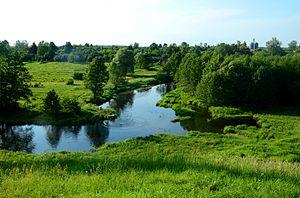
Le Bobr est une rivière de Biélorussie, longue de 124 km, affluent de la Bérézina. Il a sa source dans les collines d'Orcha, à 183 m d'altitude, dans le raïon de Talatchyn. Il traverse la localité de Bobr dans le raïon de Kroupki. Son débit moyen est de 15 m³/s mais il peut atteindre 540 m³/s en période de crue. Son cours a été autrefois utilisé pour le flottage du bois.